Acoustic transmission line

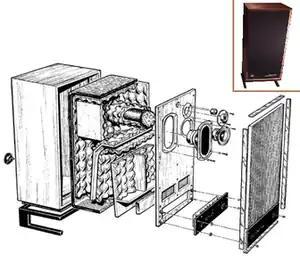
Exploded-view diagram showing the IMF Reference Standard Professional Monitor Mk IV speaker by renowned transmission line loudspeaker pioneer John Wright (of IMF/TDL), from the 1970s. The complex shape of the transmission line allowed a full frequency range of 17 Hz to "beyond audibility" and loudspeaker sensitivity of 80 dB (specified as 96 dB at 1 metre for 40 watts with pink noise). The inset shows a photo of the assembled loudspeaker.

An acoustic transmission line is the use of a long duct, which acts as an acoustic waveguide and is used to produce or transmit sound in an undistorted manner. Technically it is the acoustic analog of the electrical transmission line, typically conceived as a rigid-walled duct or tube, that is long and thin relative to the wavelength of sound present in it.